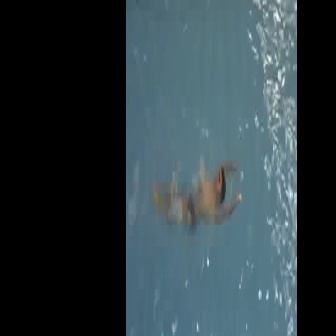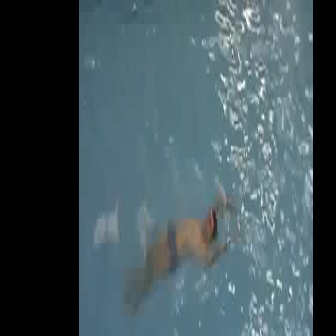
  Please identify the target specified by the bounding box [152,146,242,235] in the first image and locate it in the second image. Return the coordinates in [x_min,y_min,x_max,y_max] format.
Answer: [122,183,241,303]